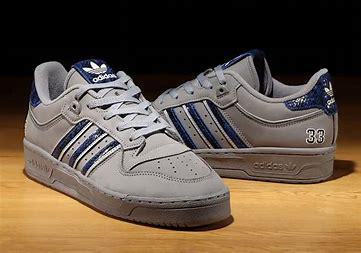
Brand: Adidas
Model: Rivalry 86